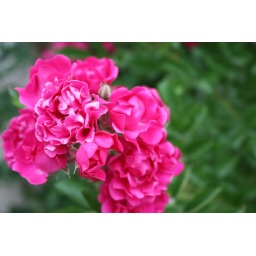
roses in the mountains